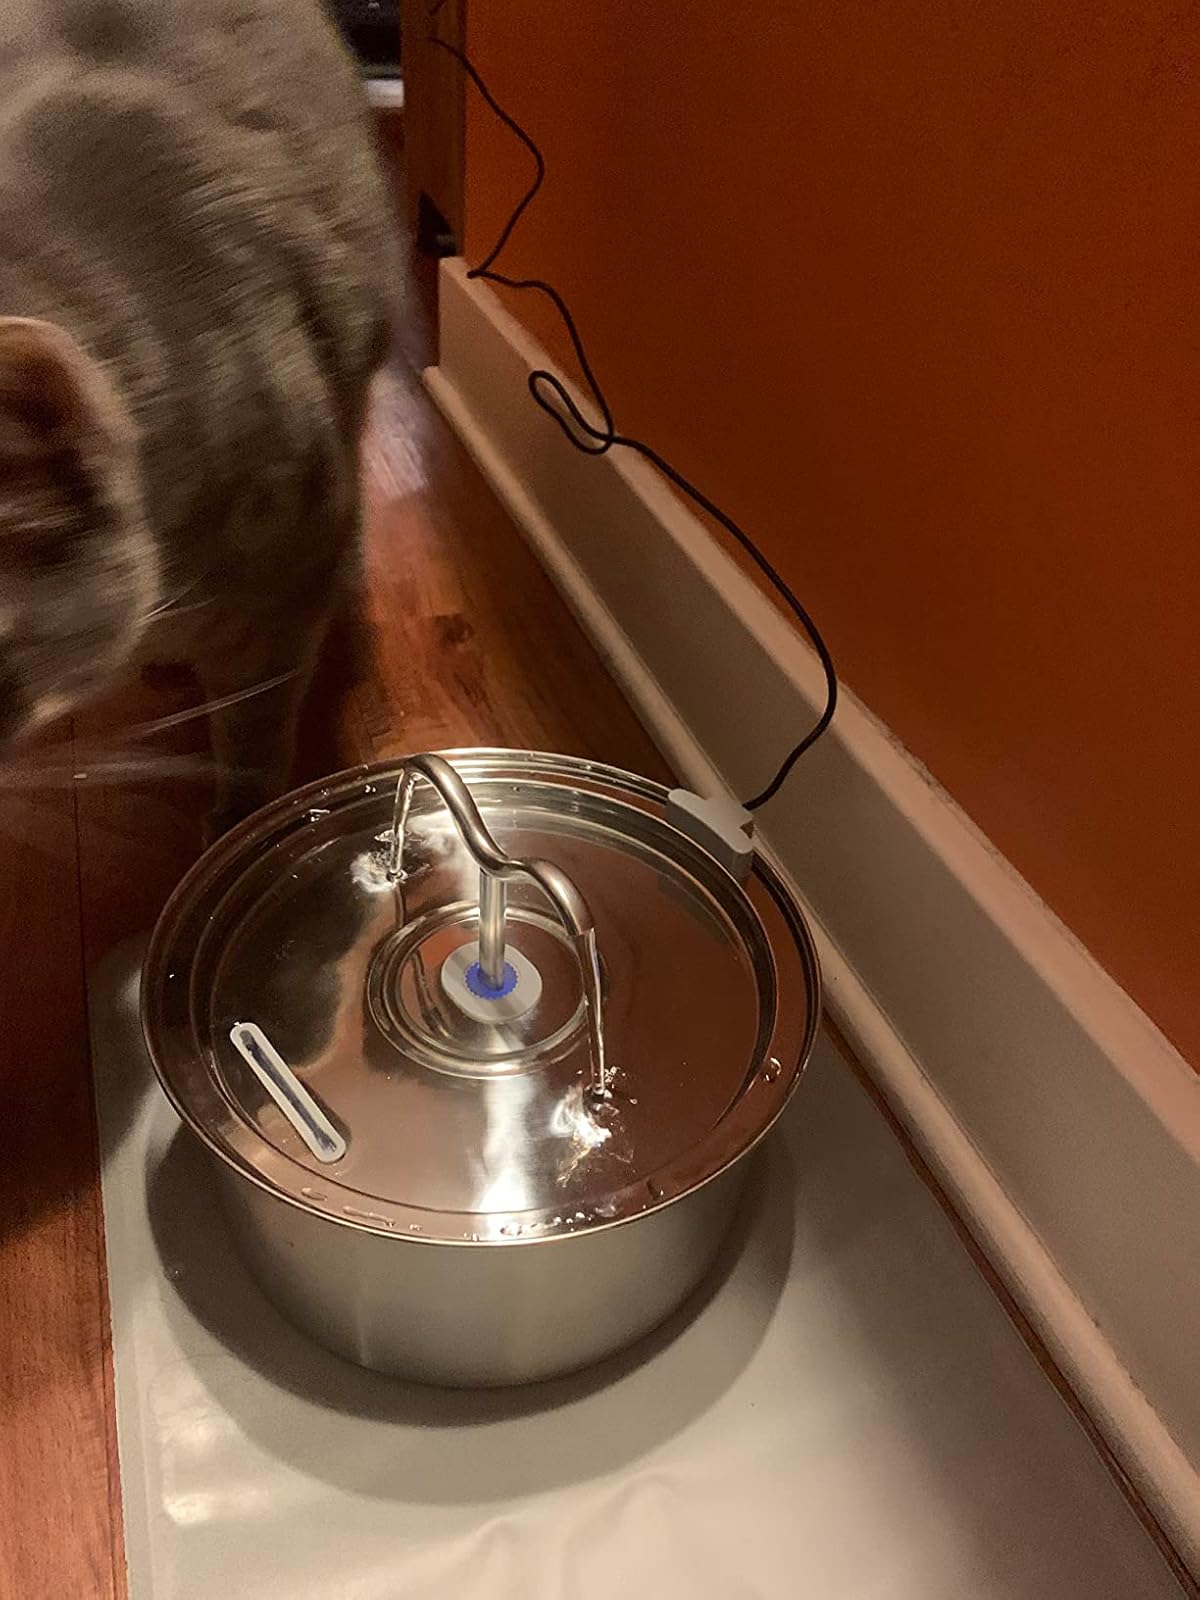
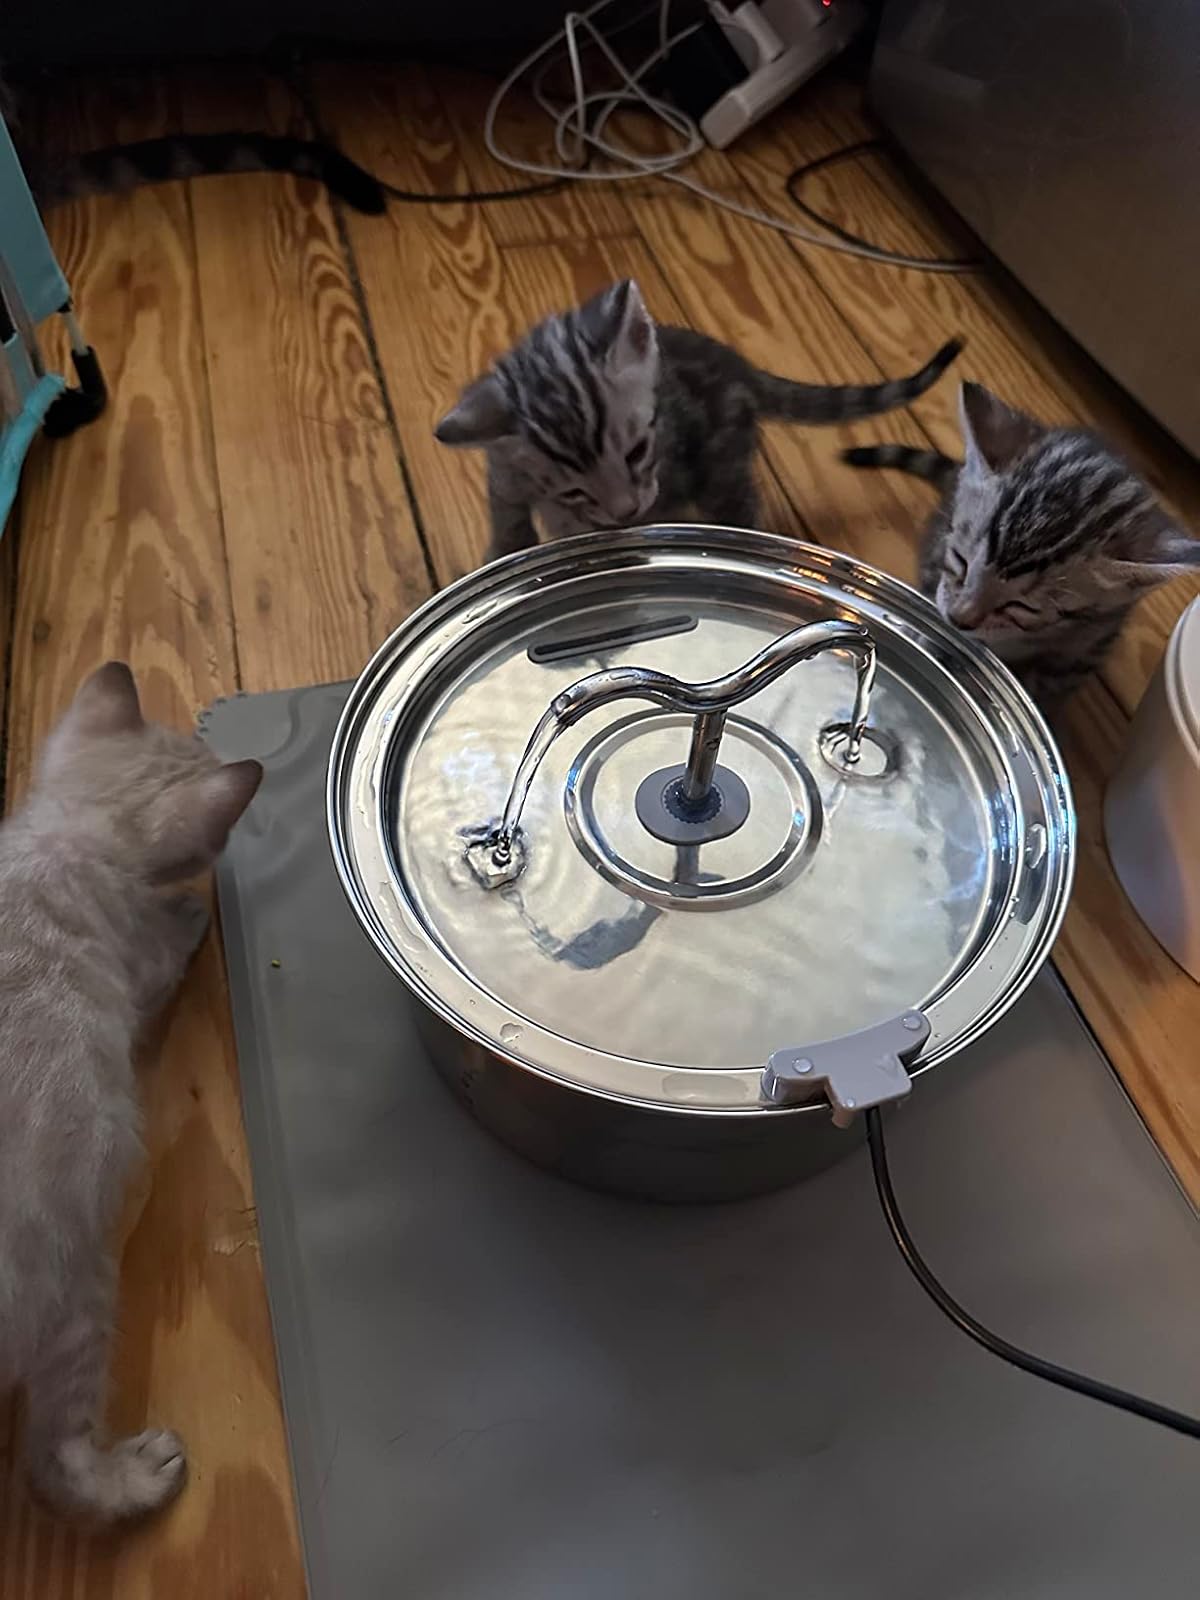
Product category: items_bowl
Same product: yes